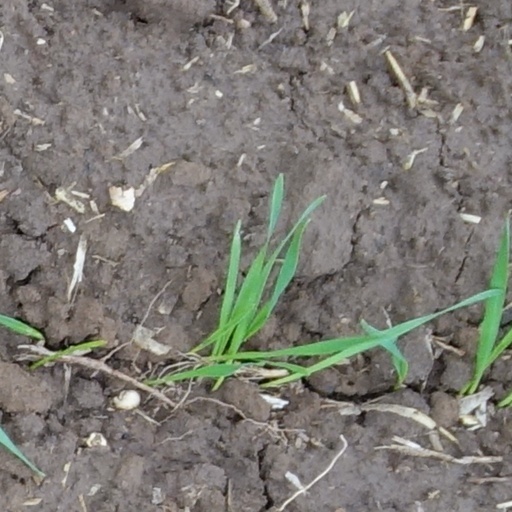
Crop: wheat